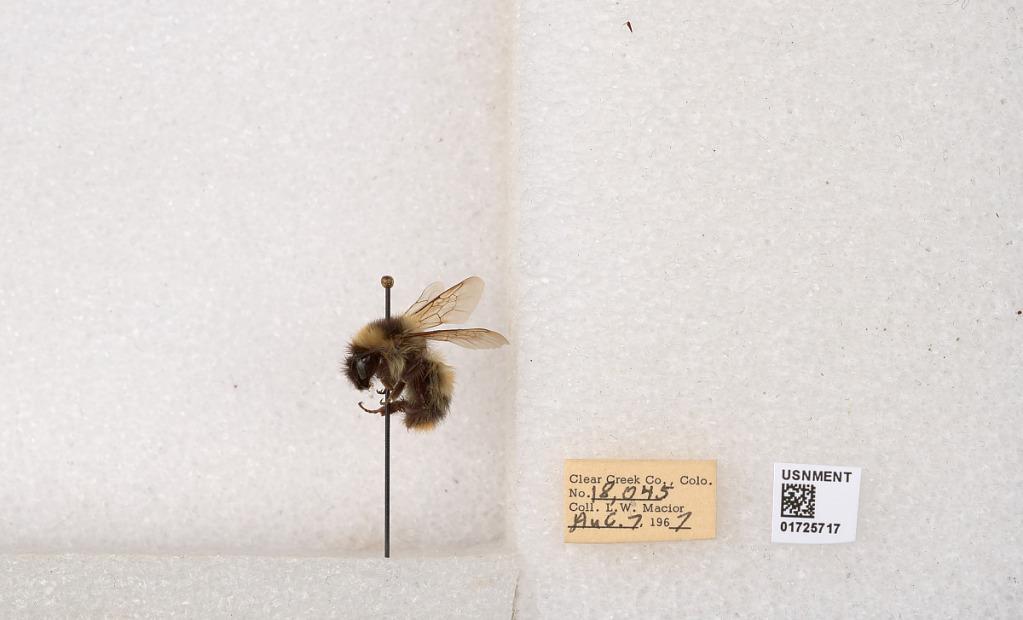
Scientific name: Bombus kirbyellus
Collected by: L. Macior
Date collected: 1967-8-7
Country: United States
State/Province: Colorado
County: Clear Creek
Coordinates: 39.6891, -105.644